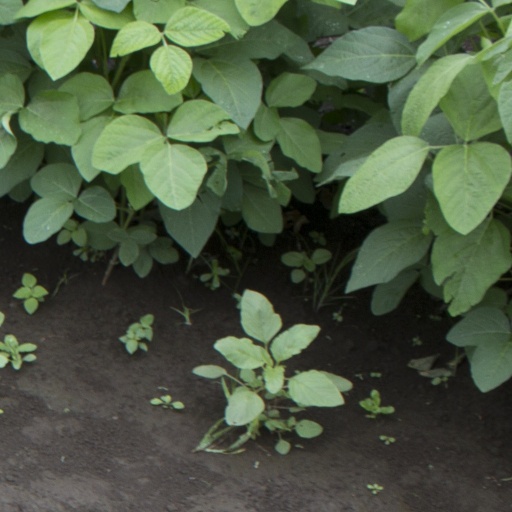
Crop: soybean